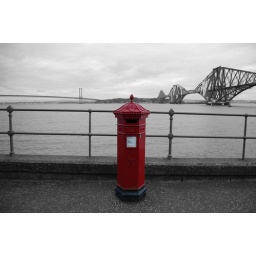
A very privileged post box standing in between the forth road bridge and the forth railway bridge :-)